M7 Priest

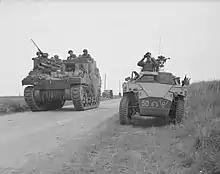
M7 Priest passes by a Humber scout car as it moves into position to support an attack on Caen, 8 July 1944.

During the Battle of the Bulge, each US armored division had three battalions of M7s, giving them unparalleled mobile artillery support.